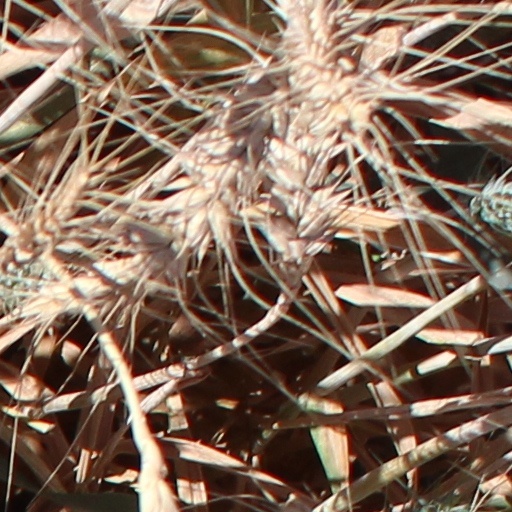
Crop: wheat